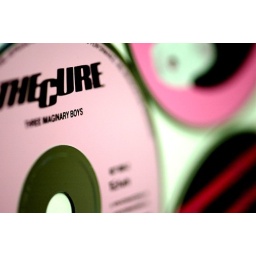
sitting in the kitchen sink